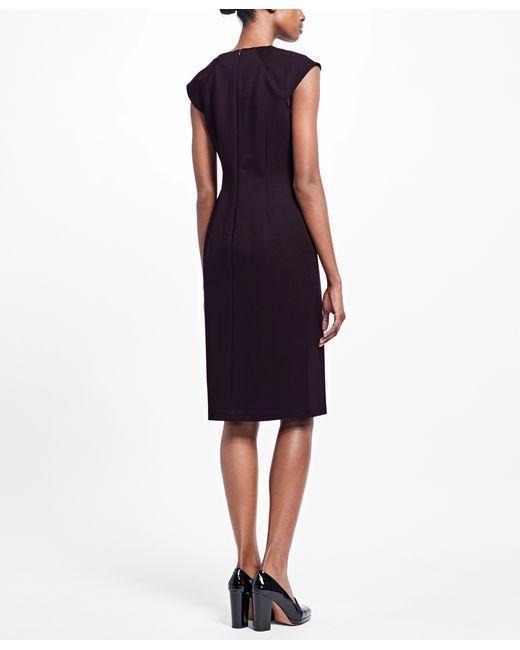
Dunkelbraunes ärmelloses knielanges Bürokleid aus Leinen